Roman Aquileia

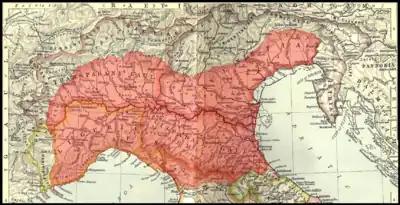
Territories of Cisalpine Gaul (highlighted in transparent red) in the late 2nd and early 1st centuries BC. Aquileia also seems to have belonged to this province.

Aquileia formed the main base of the military operations in Illyricum of the consuls Lucius Cornelius Lentulus Lupus, Gaius Marcius Figulus, and Publius Cornelius Scipio Nasica Corculum, during the years 156-155 BC, against the Dalmatian tribes, which then led to the conquest of the city of Delminium. In 129 B.C. consul Gaius Sempronius Tuditanus attacked the Histrian peoples of Iapodes and Liburni from northern Italy (from his "headquarters" in Aquileia, as reflected in a eulogy dedicated to him), and later also defeated the Alpine peoples of the Carni and Taurisci (from the area of Nauportus), earning for these successes the Triumph. Ten years later, in 119 BC. Lucius Caecilius Metellus completed a new victorious campaign against the Dalmatians, using Aquileia as the base of his operations, celebrating his triumph the following year and earning himself the victorious title of "Delmaticus". Four years later, in 115 BC, the consul Marcus Aemilius Scaurus operated in Cisalpine Gaul against both the Ligurians in the west and the Carni and Taurisci in the east, using Aquileia, in the latter case, as his "headquarters." Still two years later, in 113 B.C., the consul Gnaeus Papirius Carbo was sent to confront an invasion of Germanic-Celtic peoples (including the Cimbri), who had penetrated Illyricum and then Noricum. Carbo, at the head of an army that had Aquileia as its headquarters, was however defeated near Noreia.